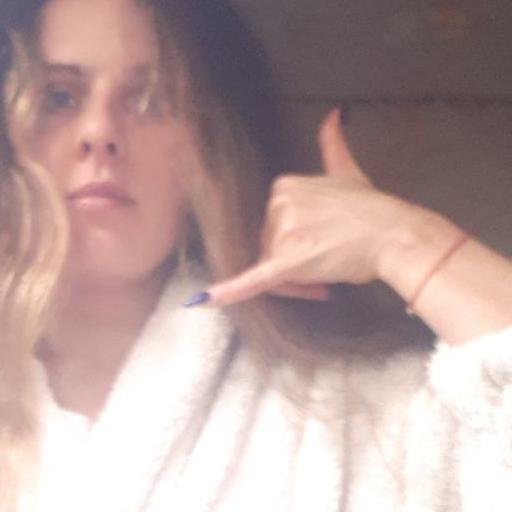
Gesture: call